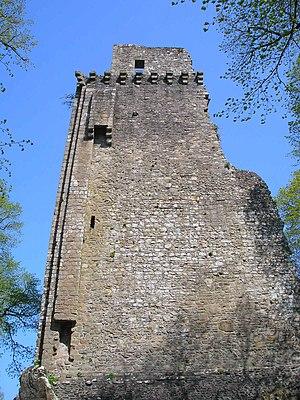
Vire (Normandie, France), ruine du château (donjon).
Cette liste regroupe une partie des monuments historiques du Calvados.
Le Bocage virois est un pays de la Normandie. Ses habitants sont les Bocains.
Cet article recense les monuments historiques français classés en 1913.
Cette liste regroupe une partie des monuments historiques du Calvados.